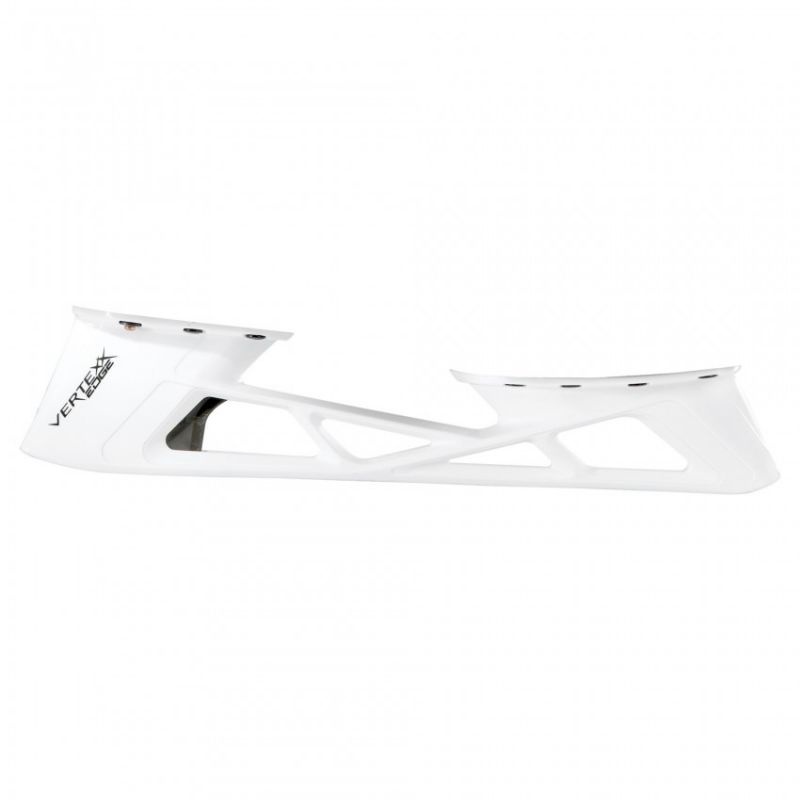
Bauer Vertexx Sr Goalkeeper Blade
Bauer Vertexx Sr Goalie Blade. Release system allows for quick blade changes. Sold left or right without blade. Designed exclusively for the new line of skates.
Brand: Your Sports Performance
Category: Sporting Goods > Athletics > Figure Skating & Hockey > Hockey Stick Parts > Hockey Stick Blades